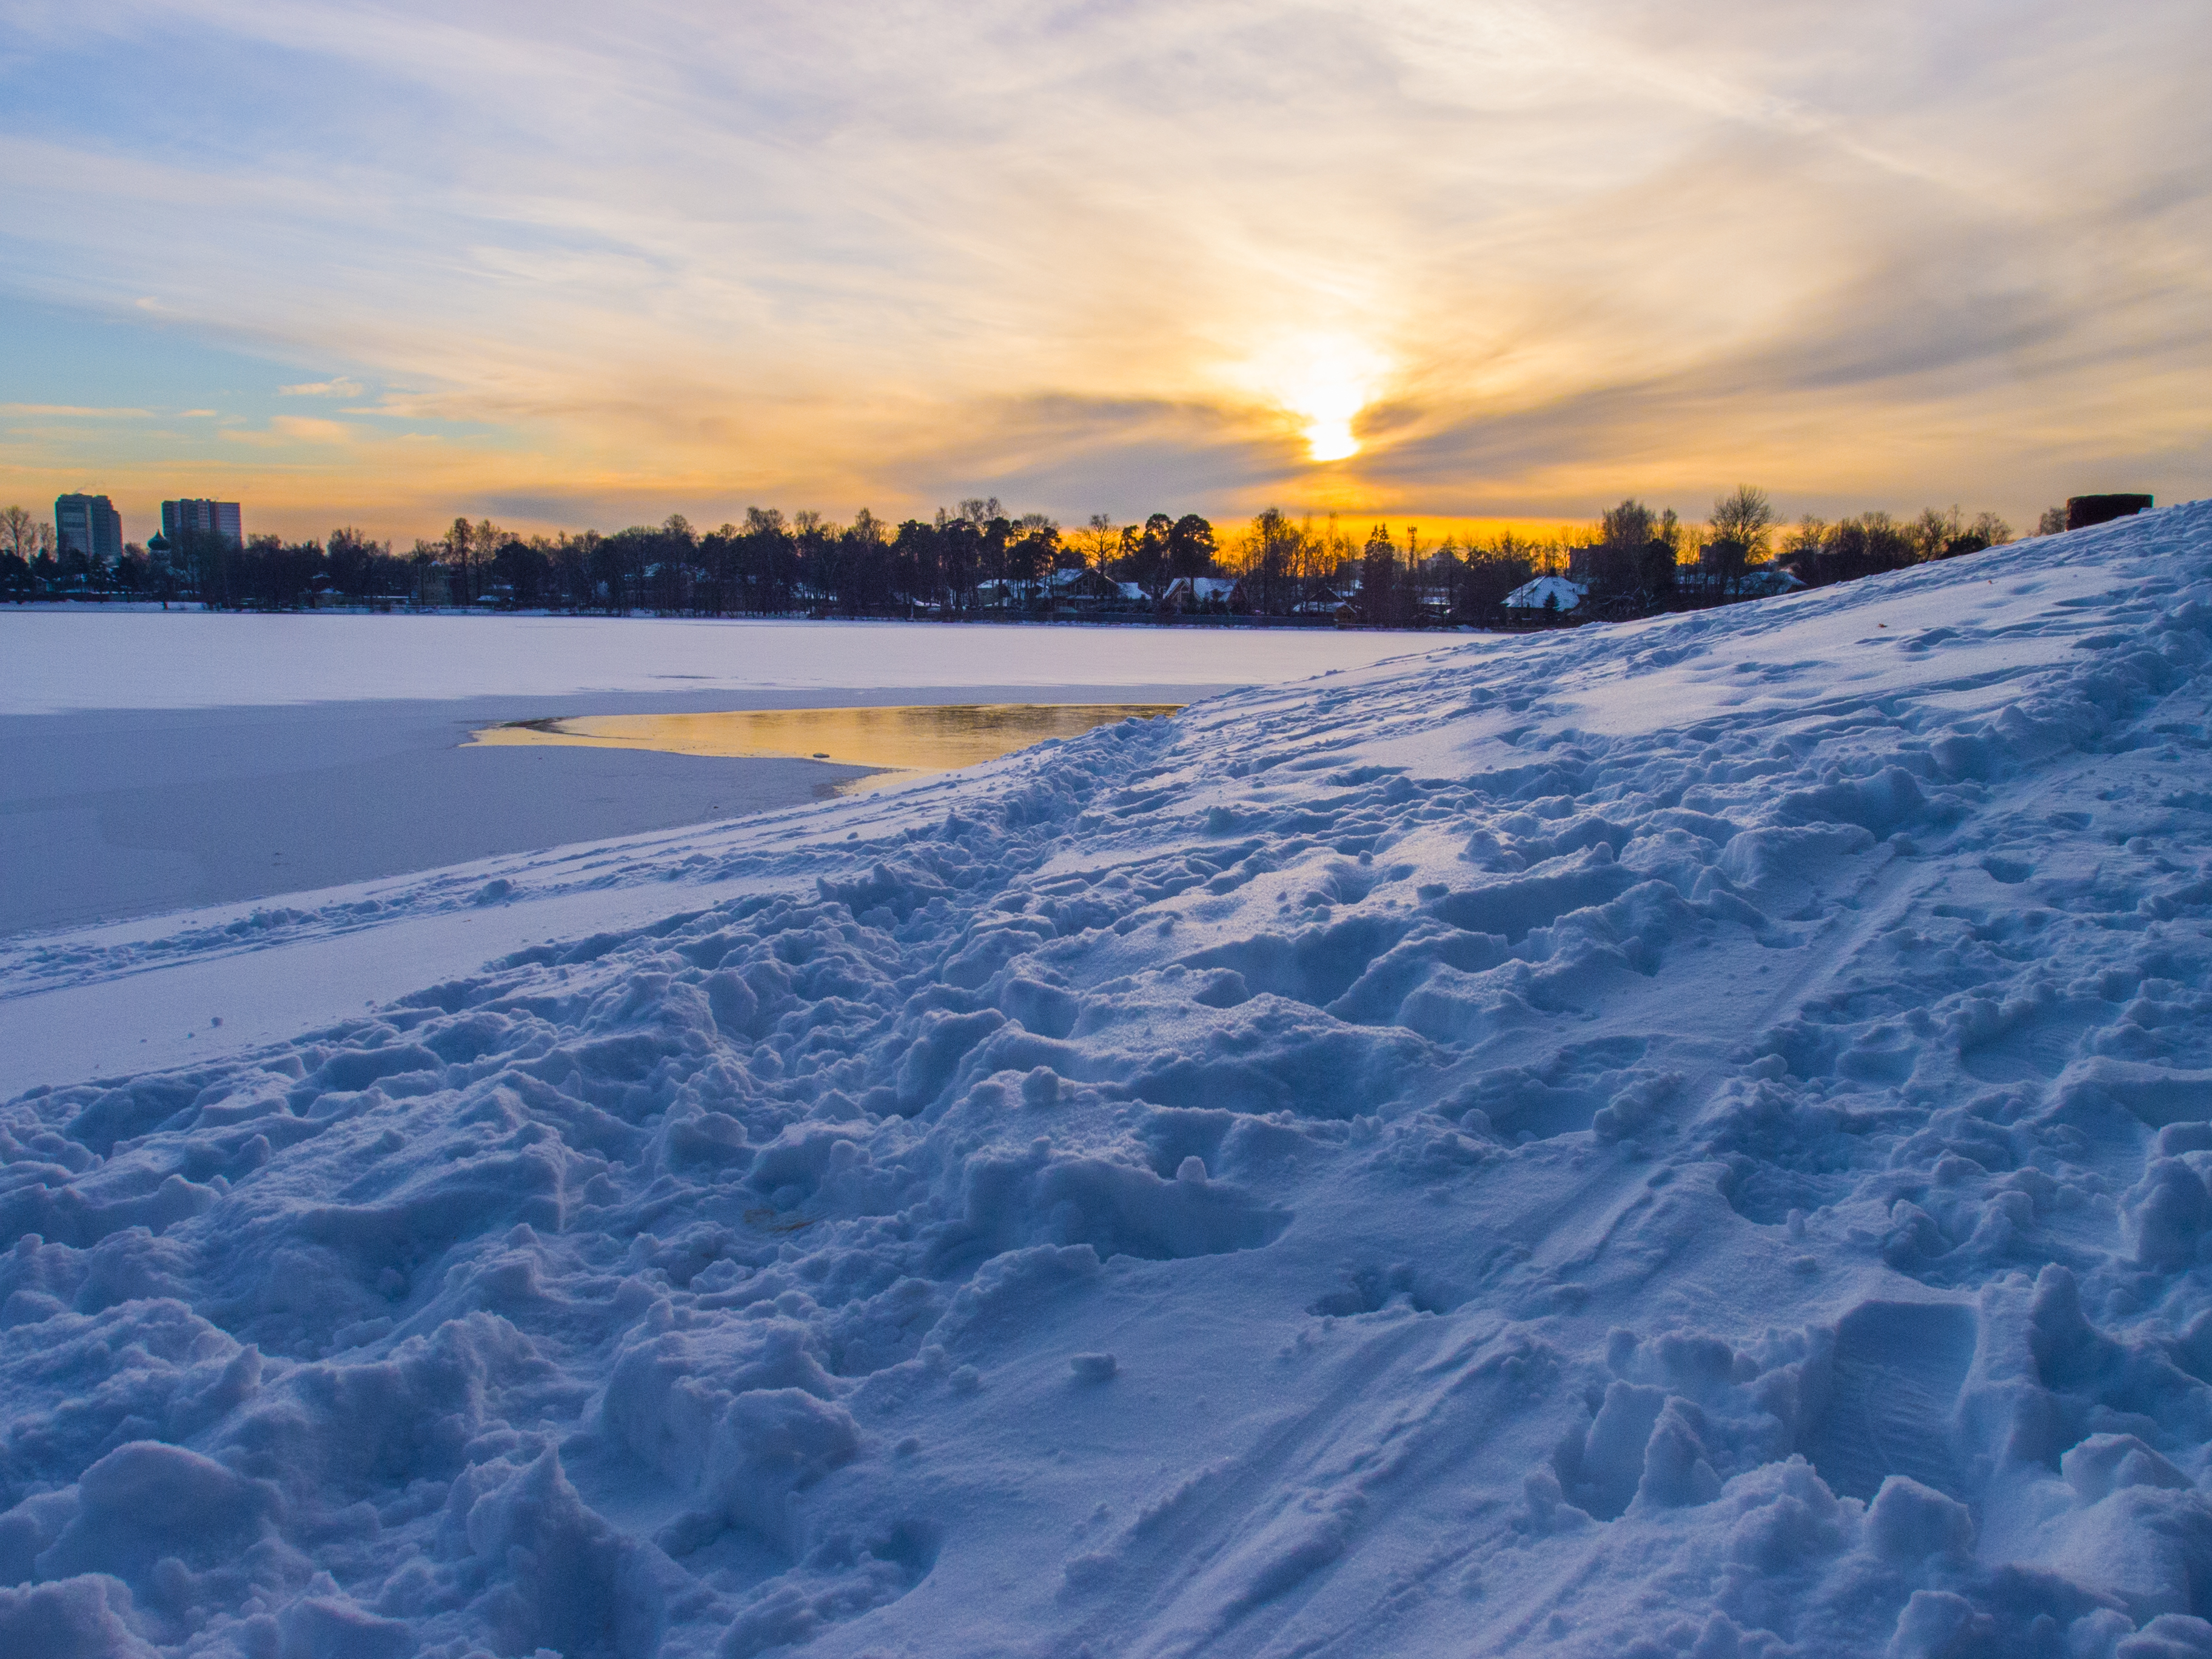
images, cloud, sky, atmosphere, snow, ecoregion, natural landscape, freezing, sunlight, tree, slope, dusk, horizon, landscape, geological phenomenon, red sky at morning, cumulus, calm, sunset, electric blue, winter, ice cap, afterglow, wilderness, sunrise, reflection, water, ocean, hill, evening, meteorological phenomenon, frost, dawn, arctic, wave, polar ice cap, lake, wind wave, sea, glacial landform, ice, tundra, lake district, reservoir